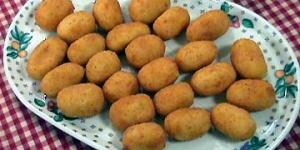
croquetas de pollo ricas ricas